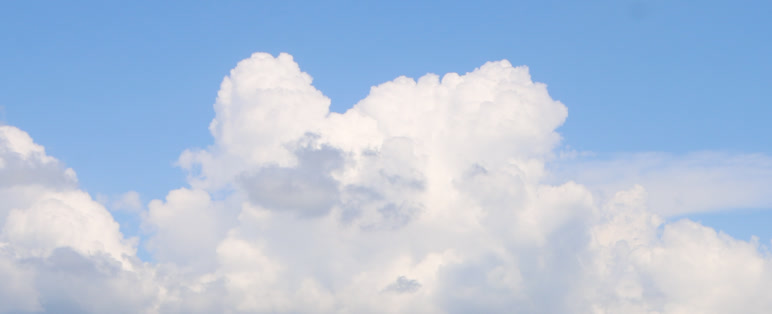
Cloud type: Cumulonimbus